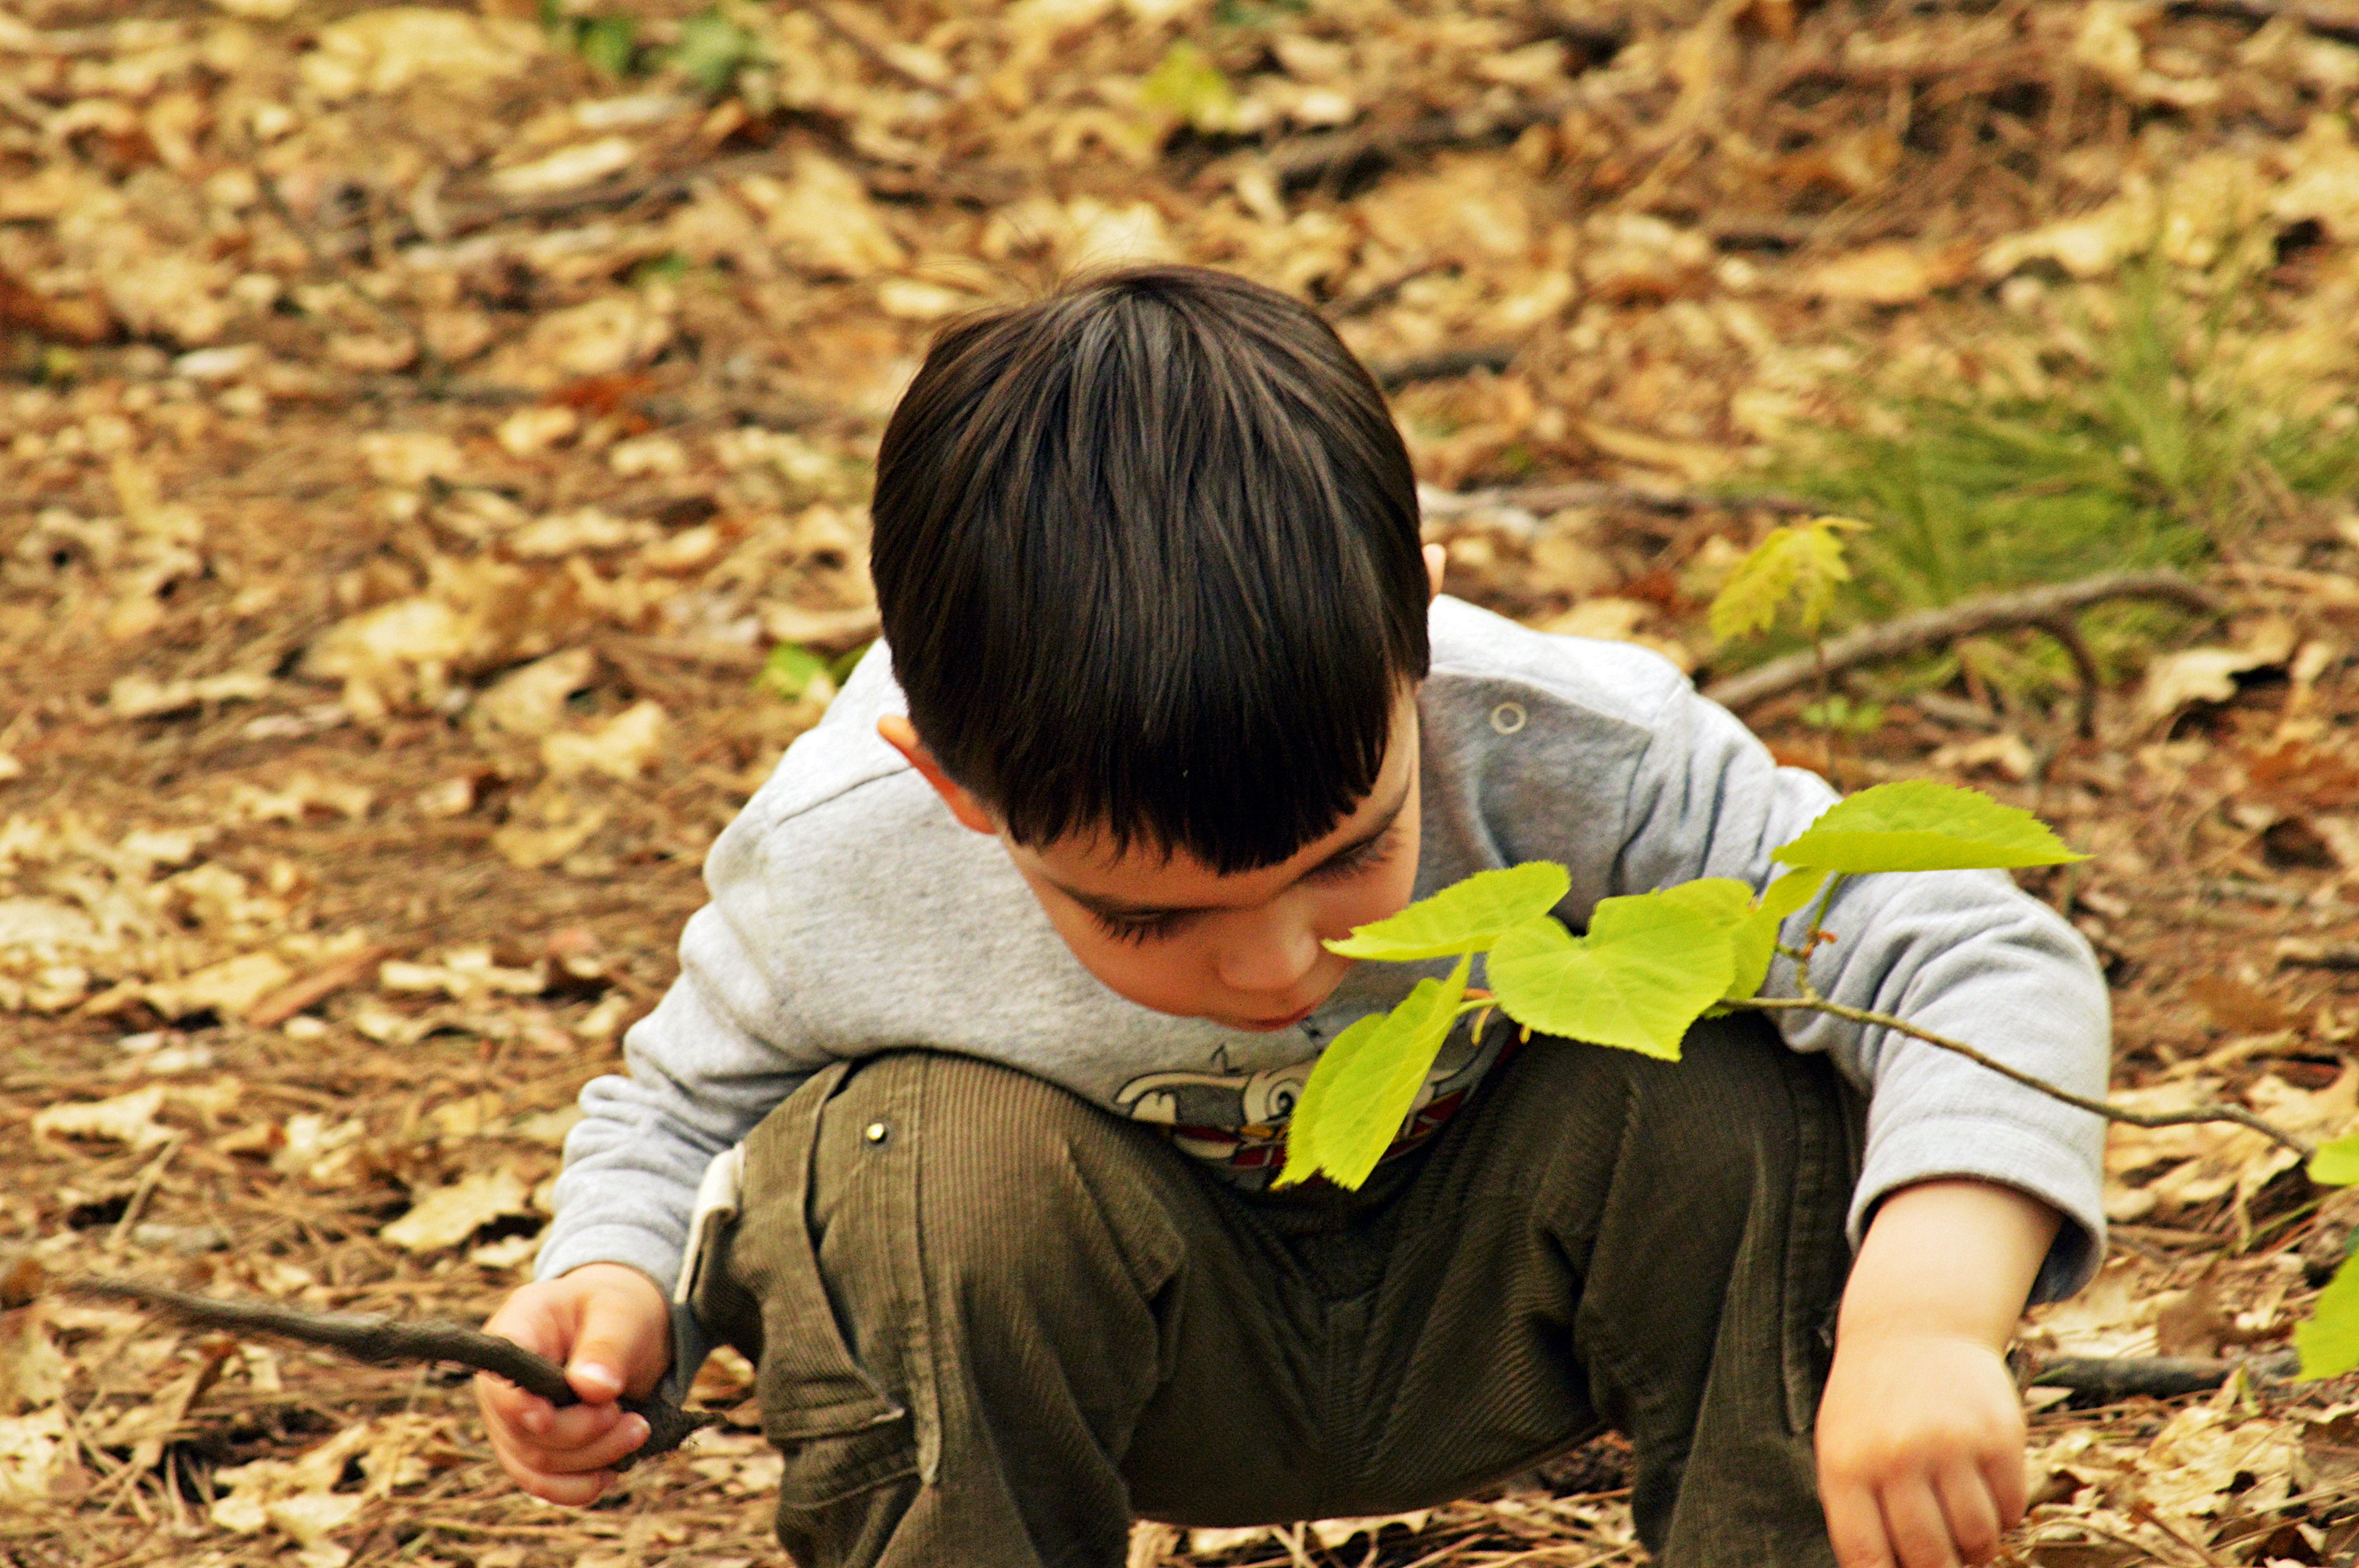
nature, grass, person, people, leaf, boy, adventure, portrait, spring, autumn, soil, child, habitat, emotion